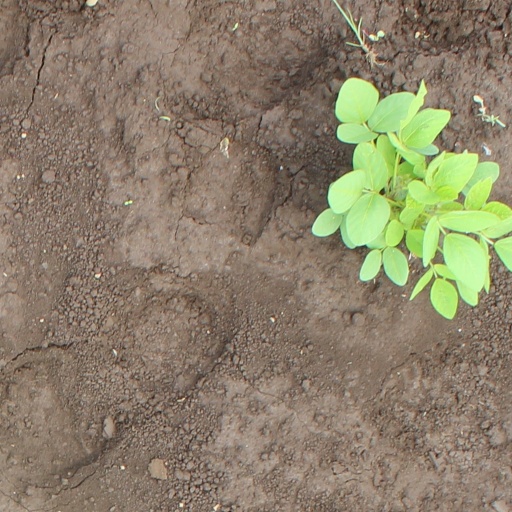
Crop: soybean